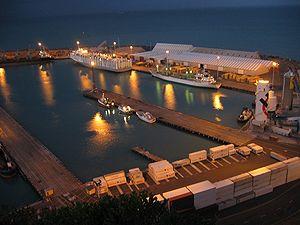
Napier est une ville située dans l'île du Nord en Nouvelle-Zélande. Elle est bordée par la Hawke's Bay et située à 140 kilomètres de Taupo et à 320 kilomètres de la capitale néo-zélandaise Wellington. Sa population est estimée à 61 100 habitants en 2016.